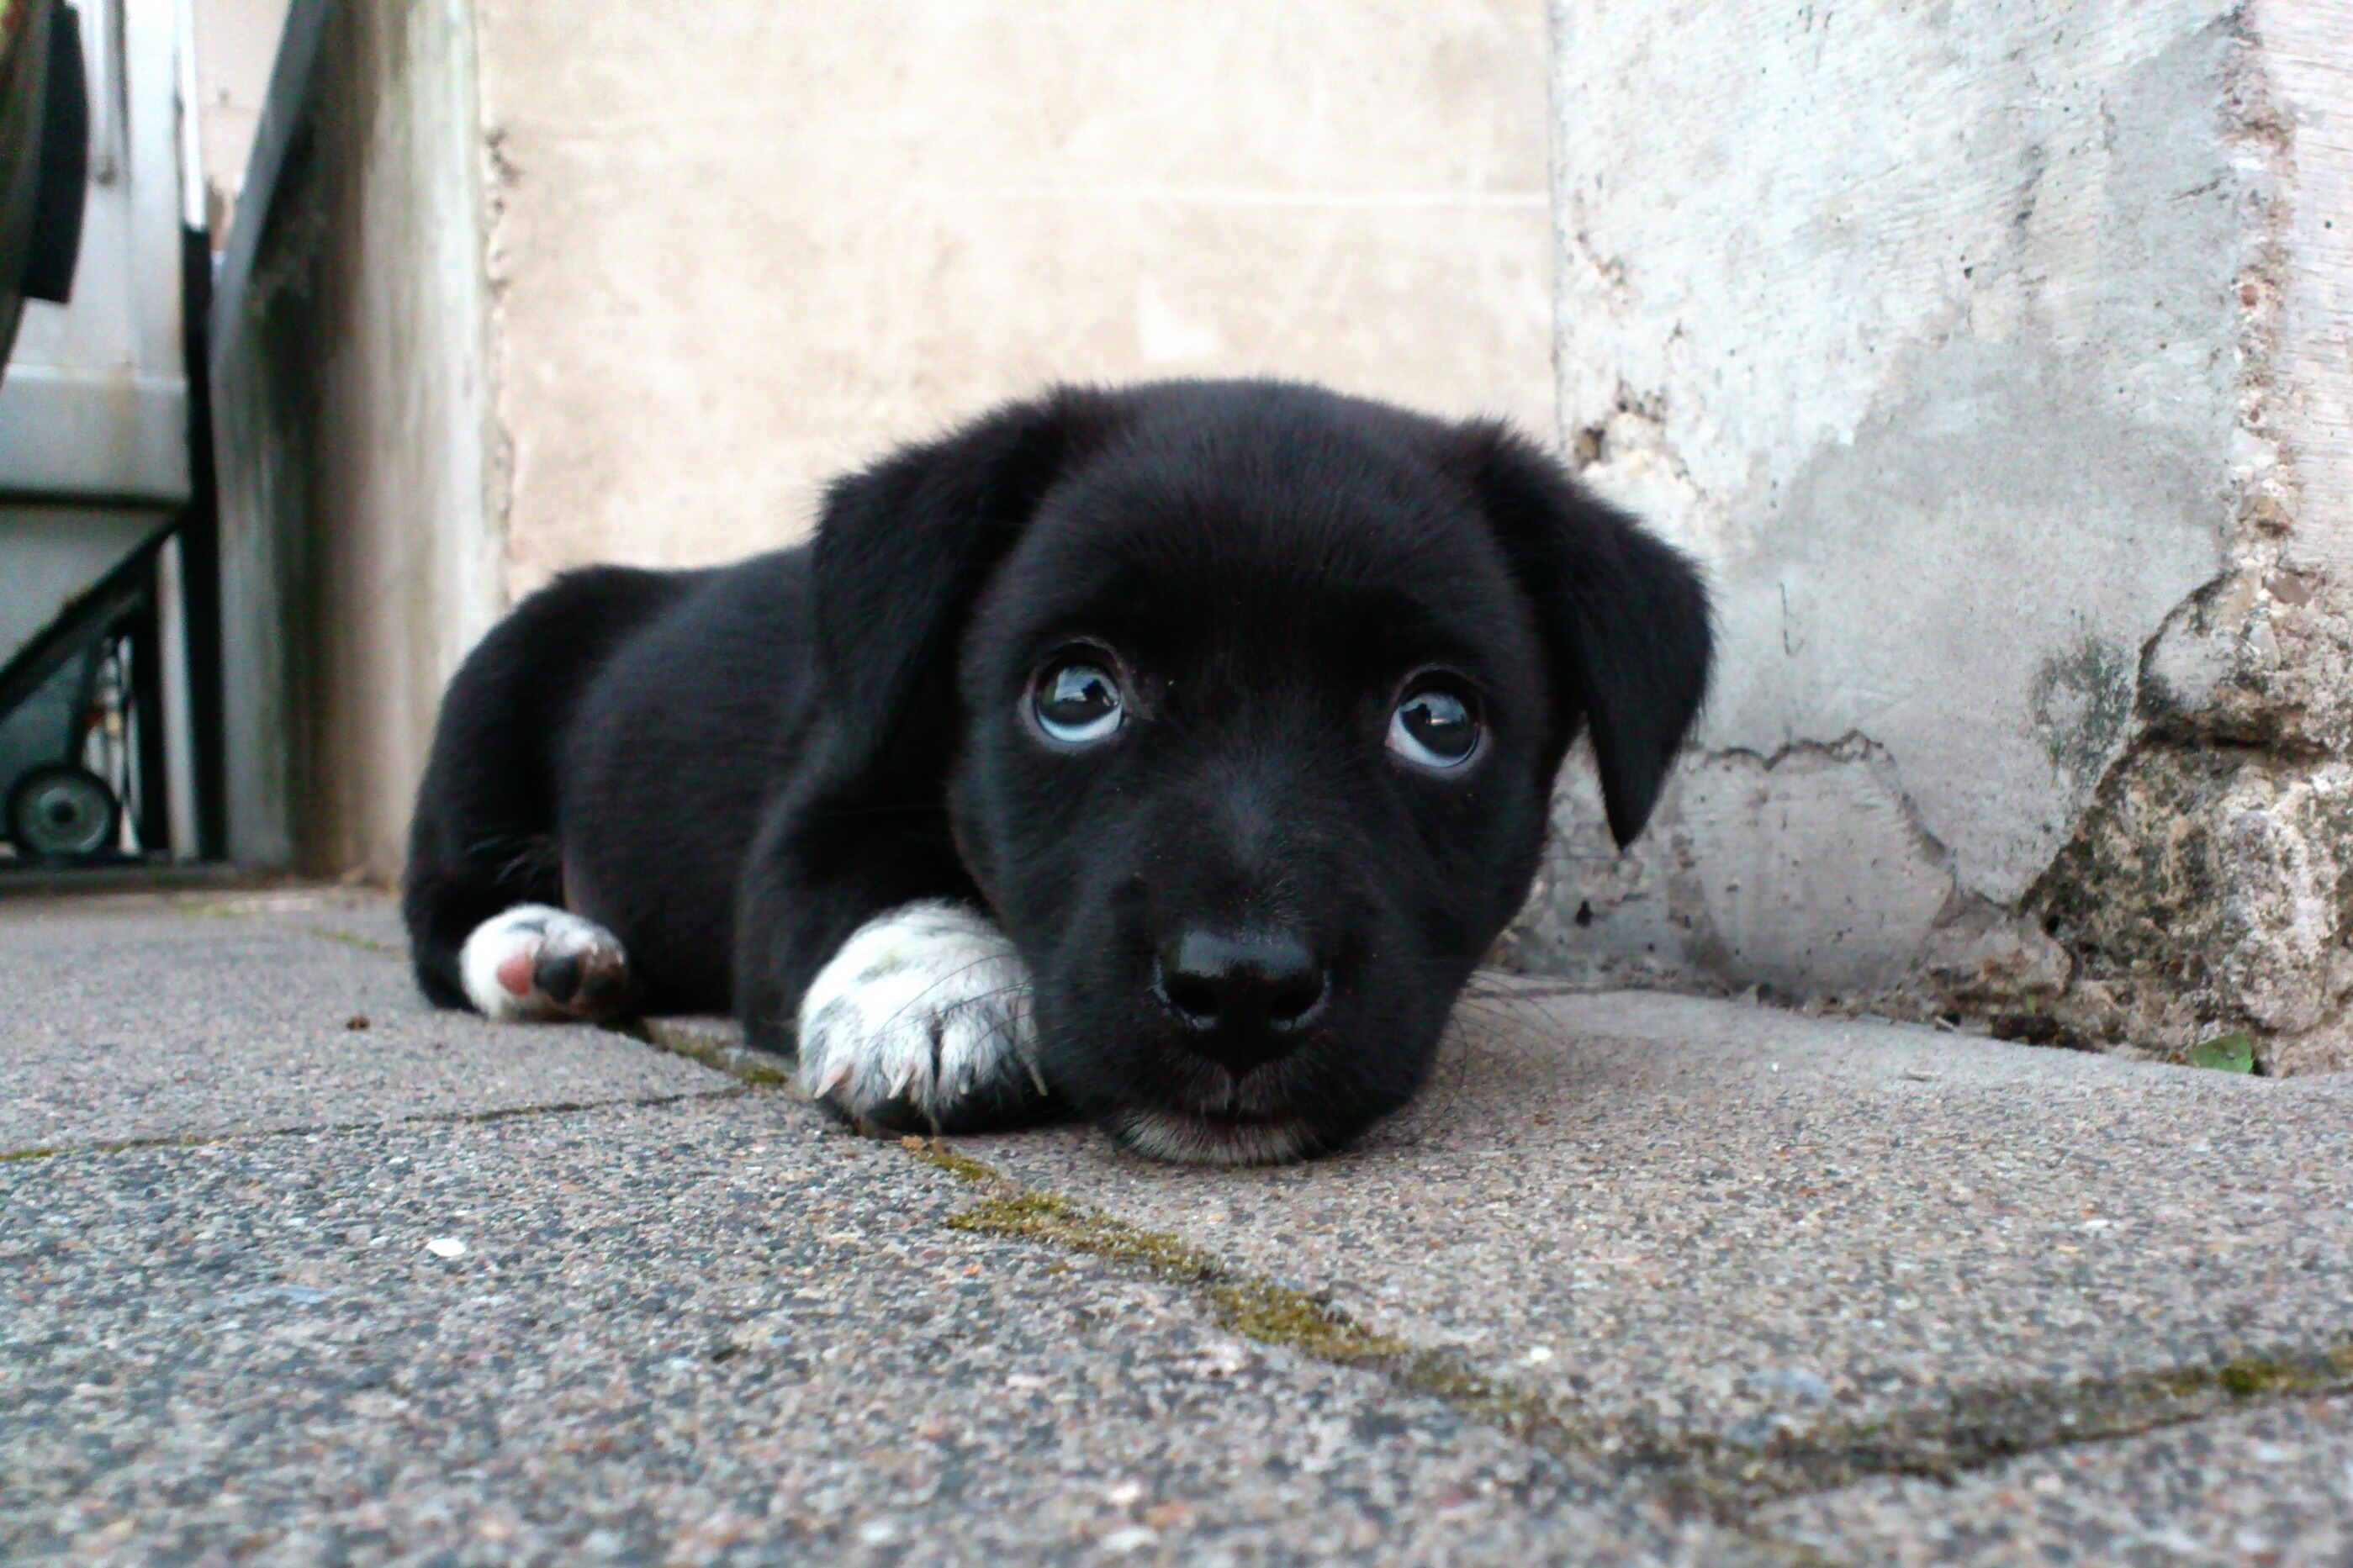
white, sweet, puppy, dog, animal, cute, mammal, black, eyes, sleepy, vertebrate, labrador retriever, tired, good, dog breed, retriever, concerns, street dog, dog like mammal, dog breed group